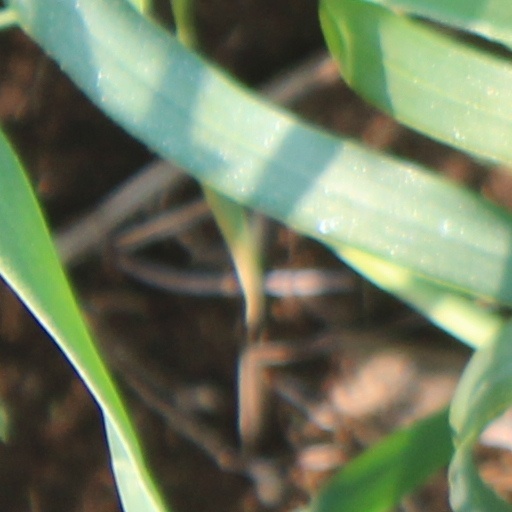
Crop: wheat